Aha Naa Pellanta! (2011 film)

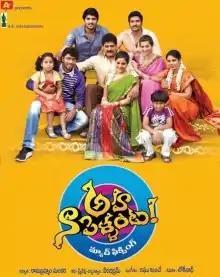
Theatrical poster

Aha Naa Pellanta! is a 2011 Indian Telugu language action comedy film written and directed by Veerabhadram. It stars Allari Naresh, the son of famous director E. V. V. Satyanarayana, and newcomer Ritu Barmecha. Srihari, Anita Hassanandani, Subbaraju, Samrat Reddy, and Brahmanandam play important roles. The music was composed by Raghu Kunche. The film was released on 2 March 2011.